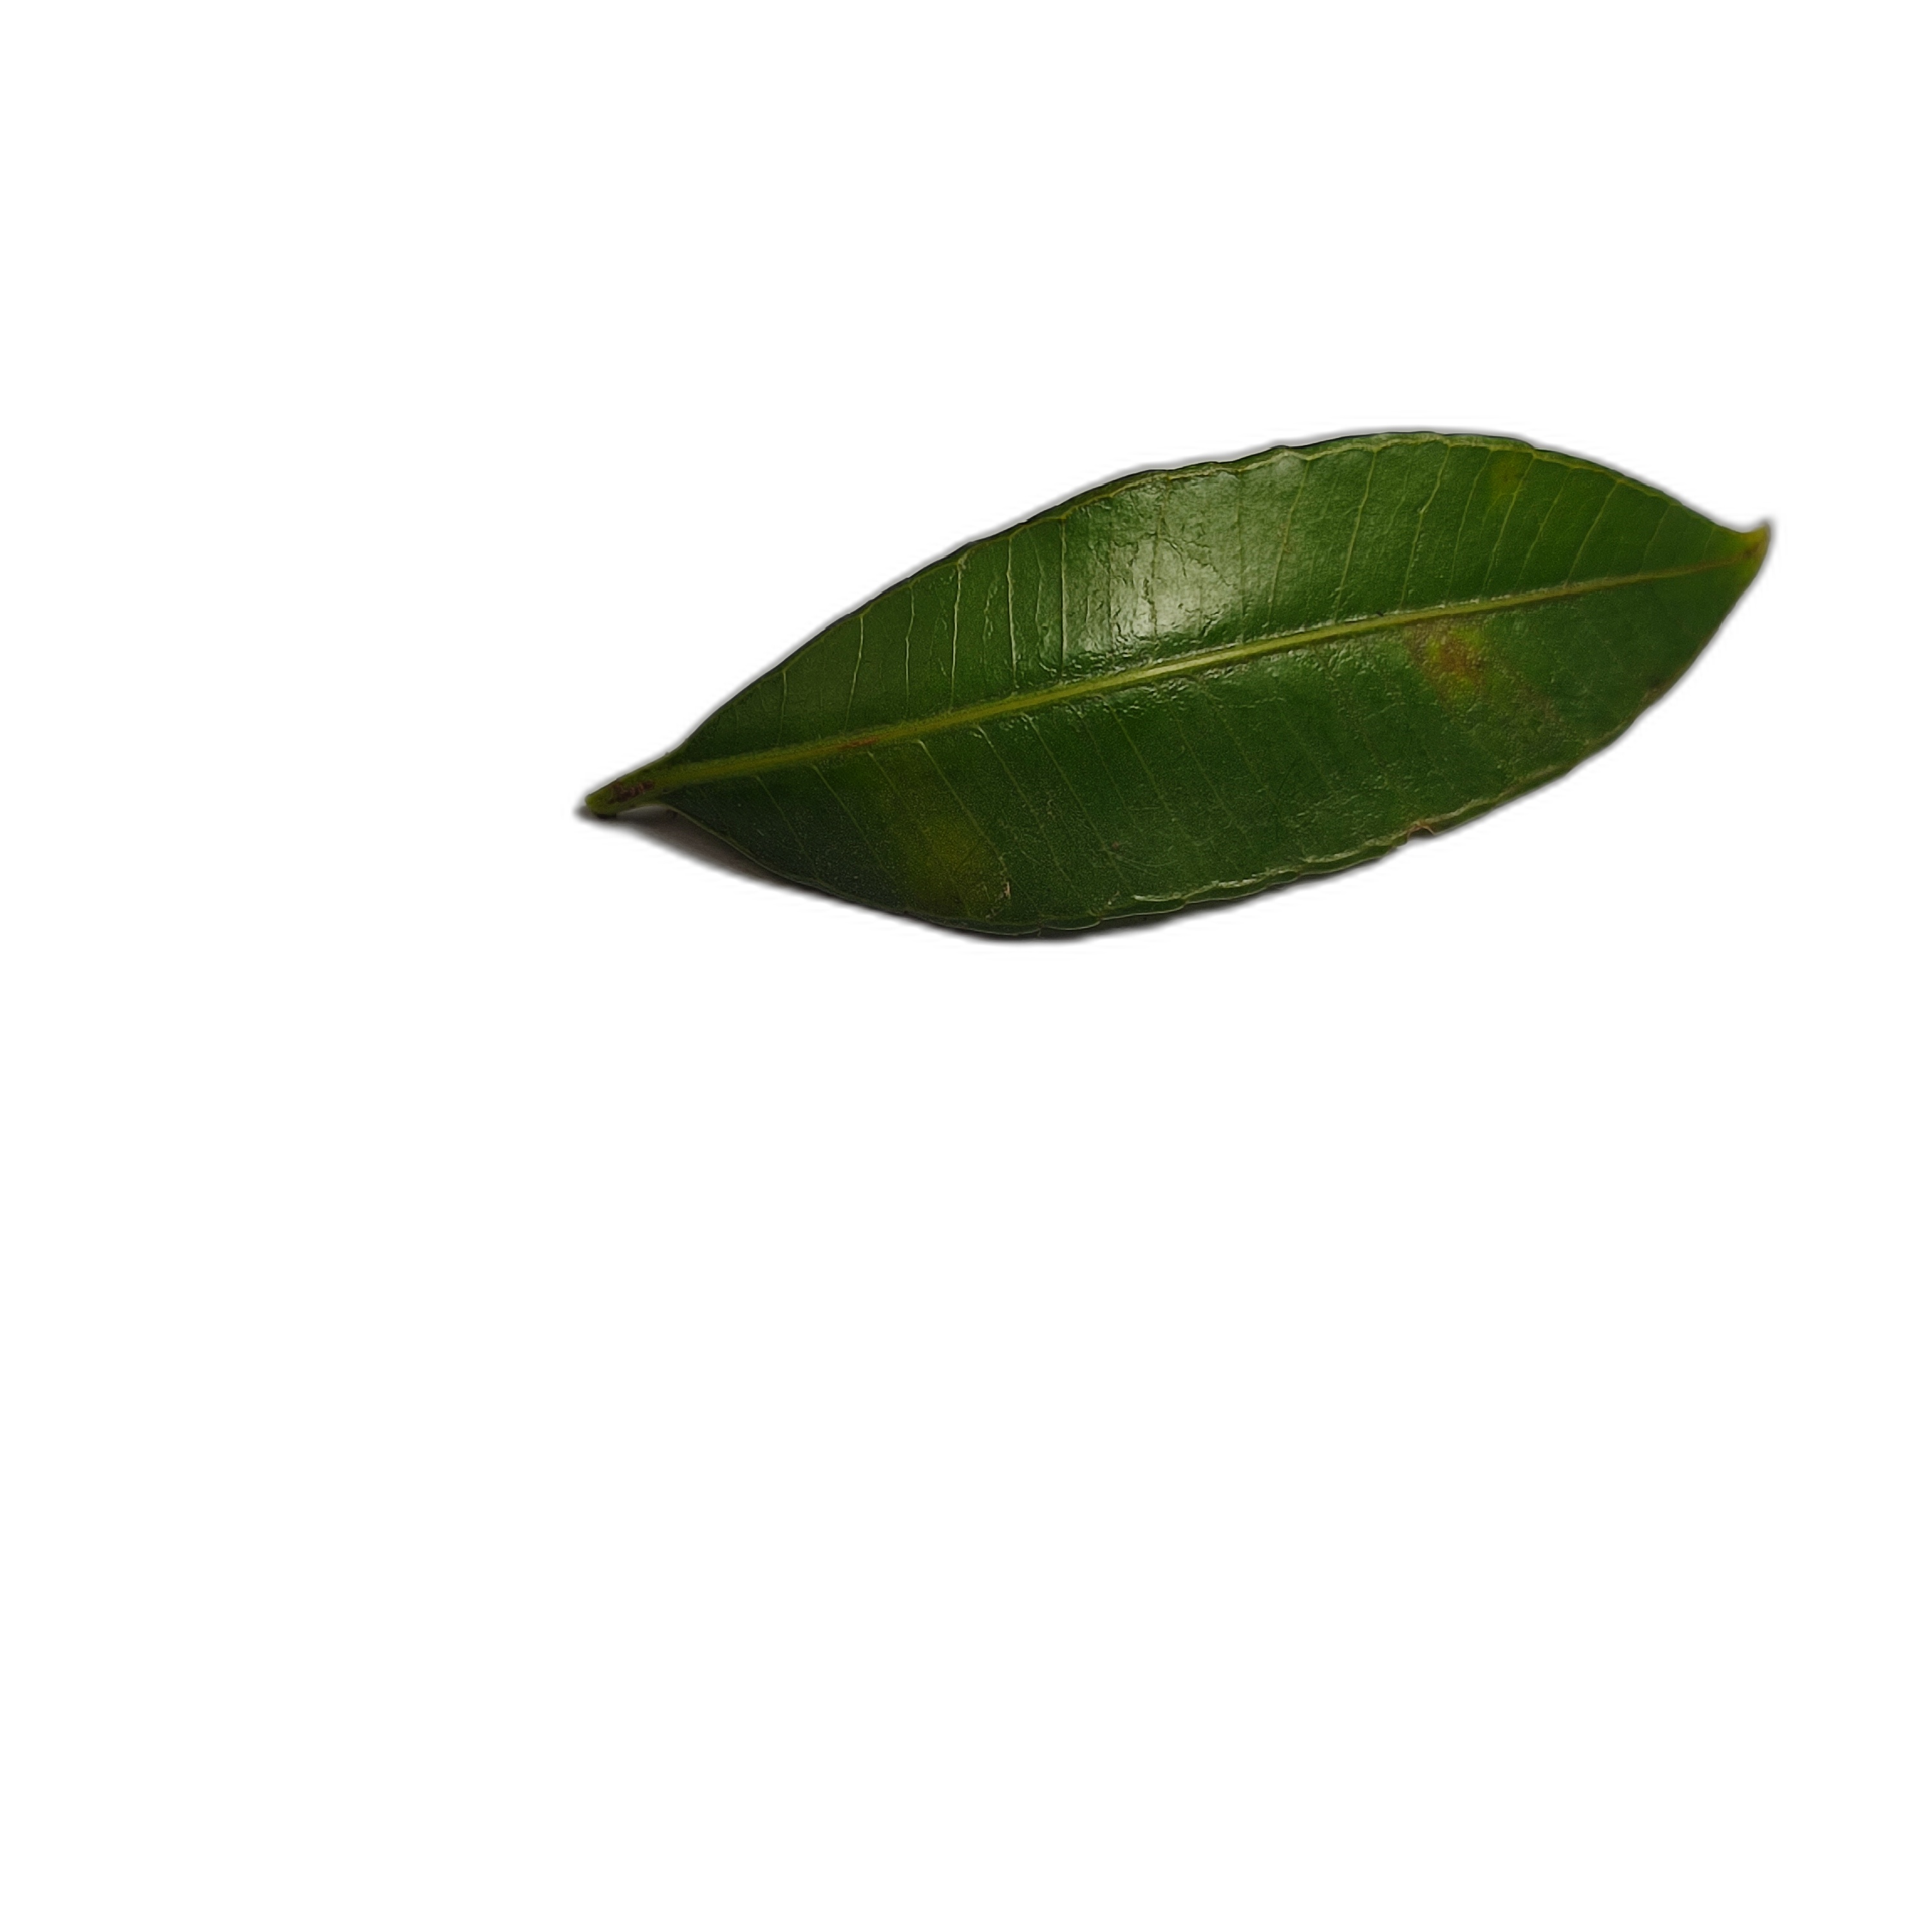
Label: healthy